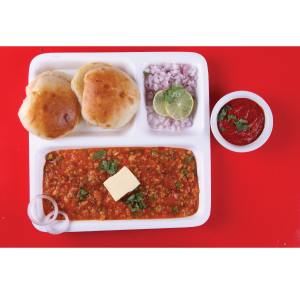
Dish: pav_bhaji